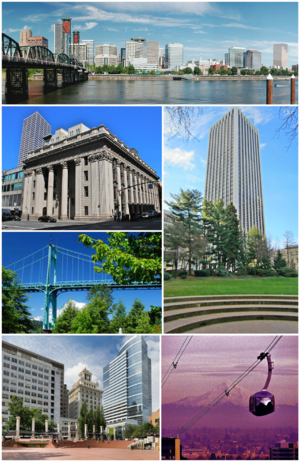
Portland [ˈpɔɹtlənd] est la plus grande ville de l'Oregon, État du nord-ouest des États-Unis. Située près du confluent du fleuve Columbia et de la rivière Willamette dans le nord-ouest du pays, elle est la troisième ville la plus peuplée du nord-ouest Pacifique, après Seattle et Vancouver. Elle comptait 583 776 habitants lors du recensement de 2010, 29ᵉ ville la plus peuplée du pays. Son agglomération comptait 2 226 009 habitants, la 23ᵉ aire urbaine du pays.